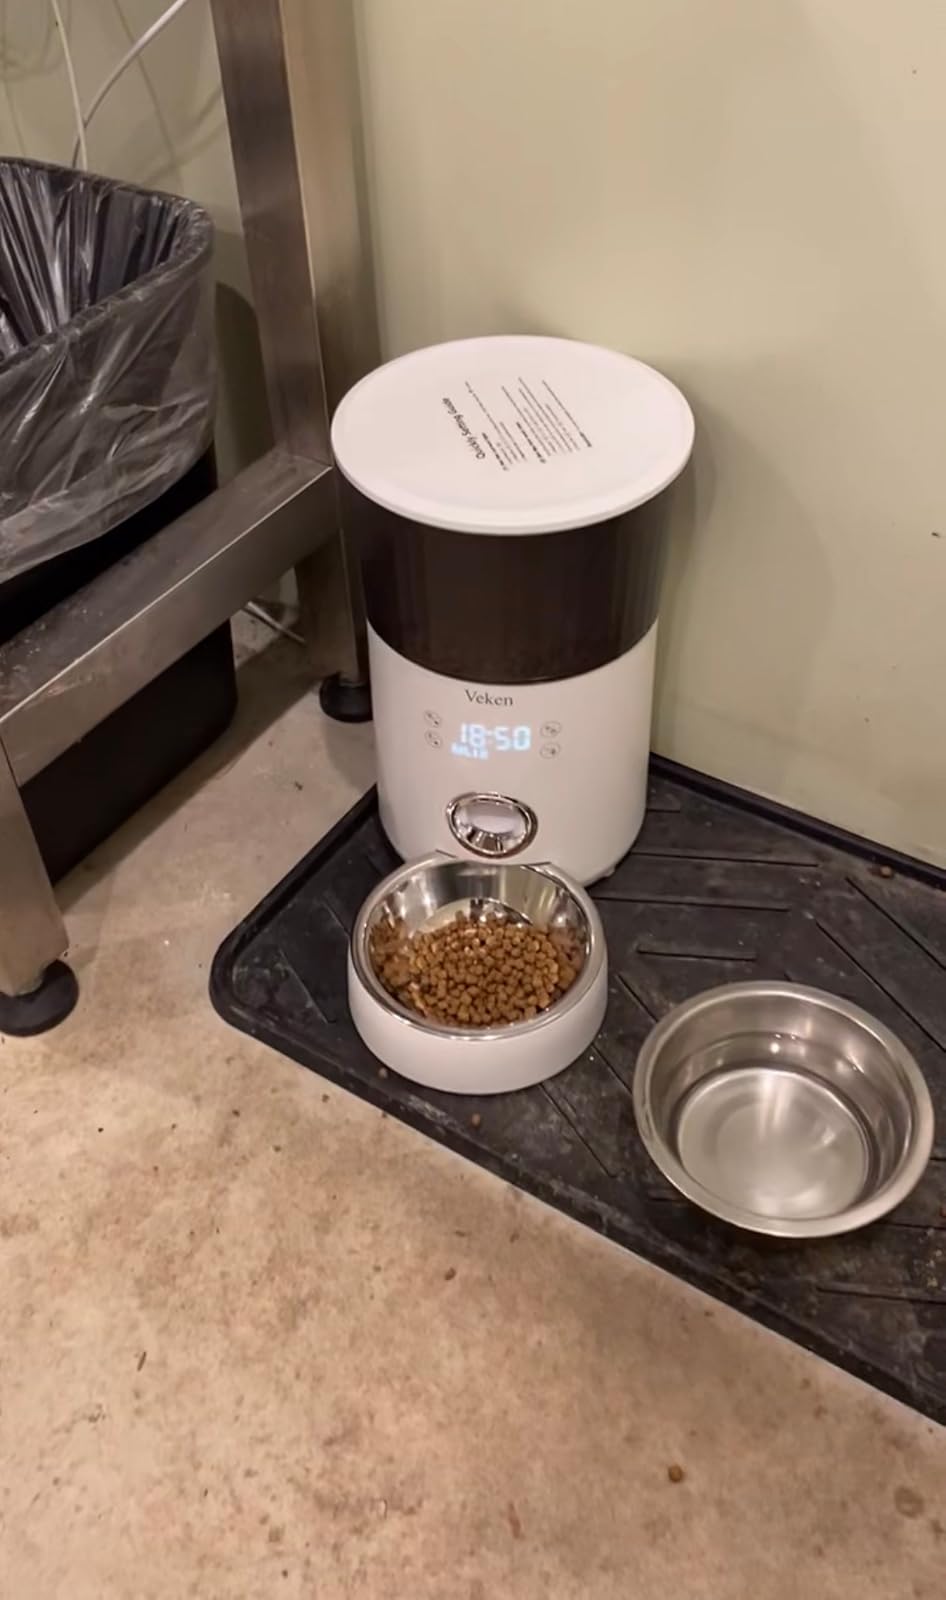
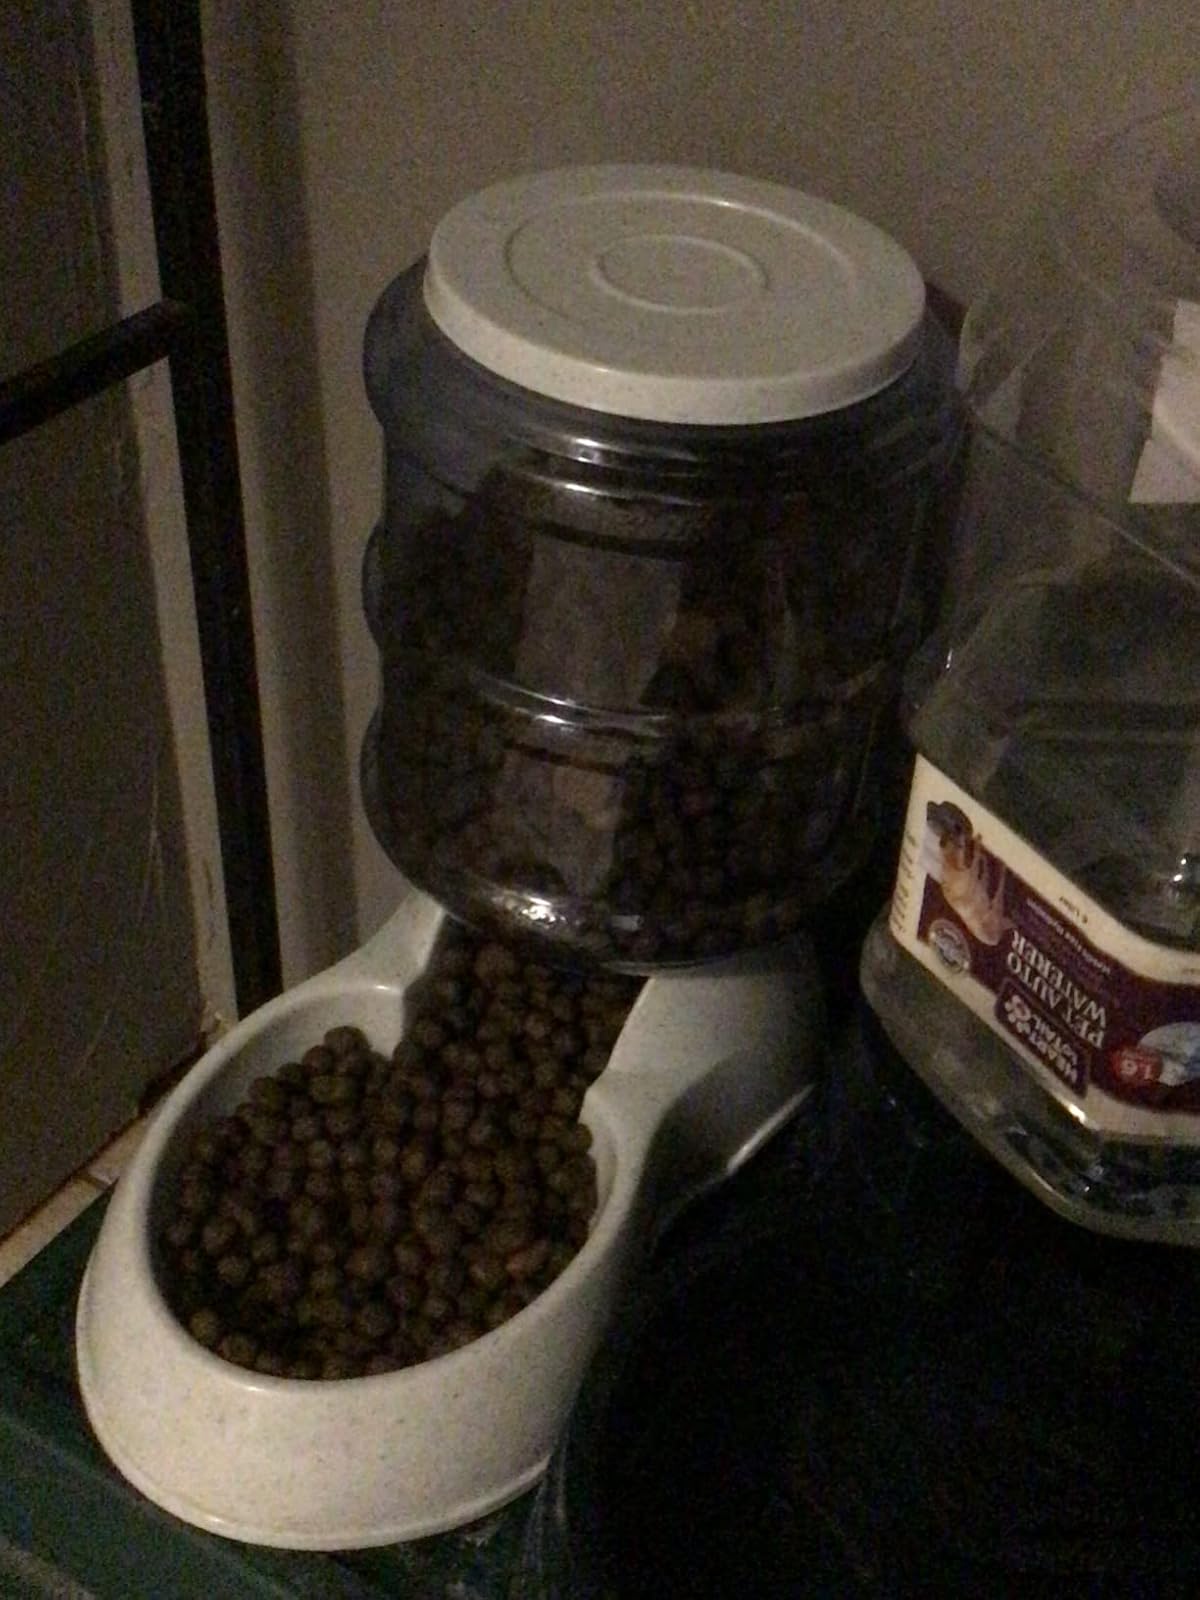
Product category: items_feeder
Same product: no